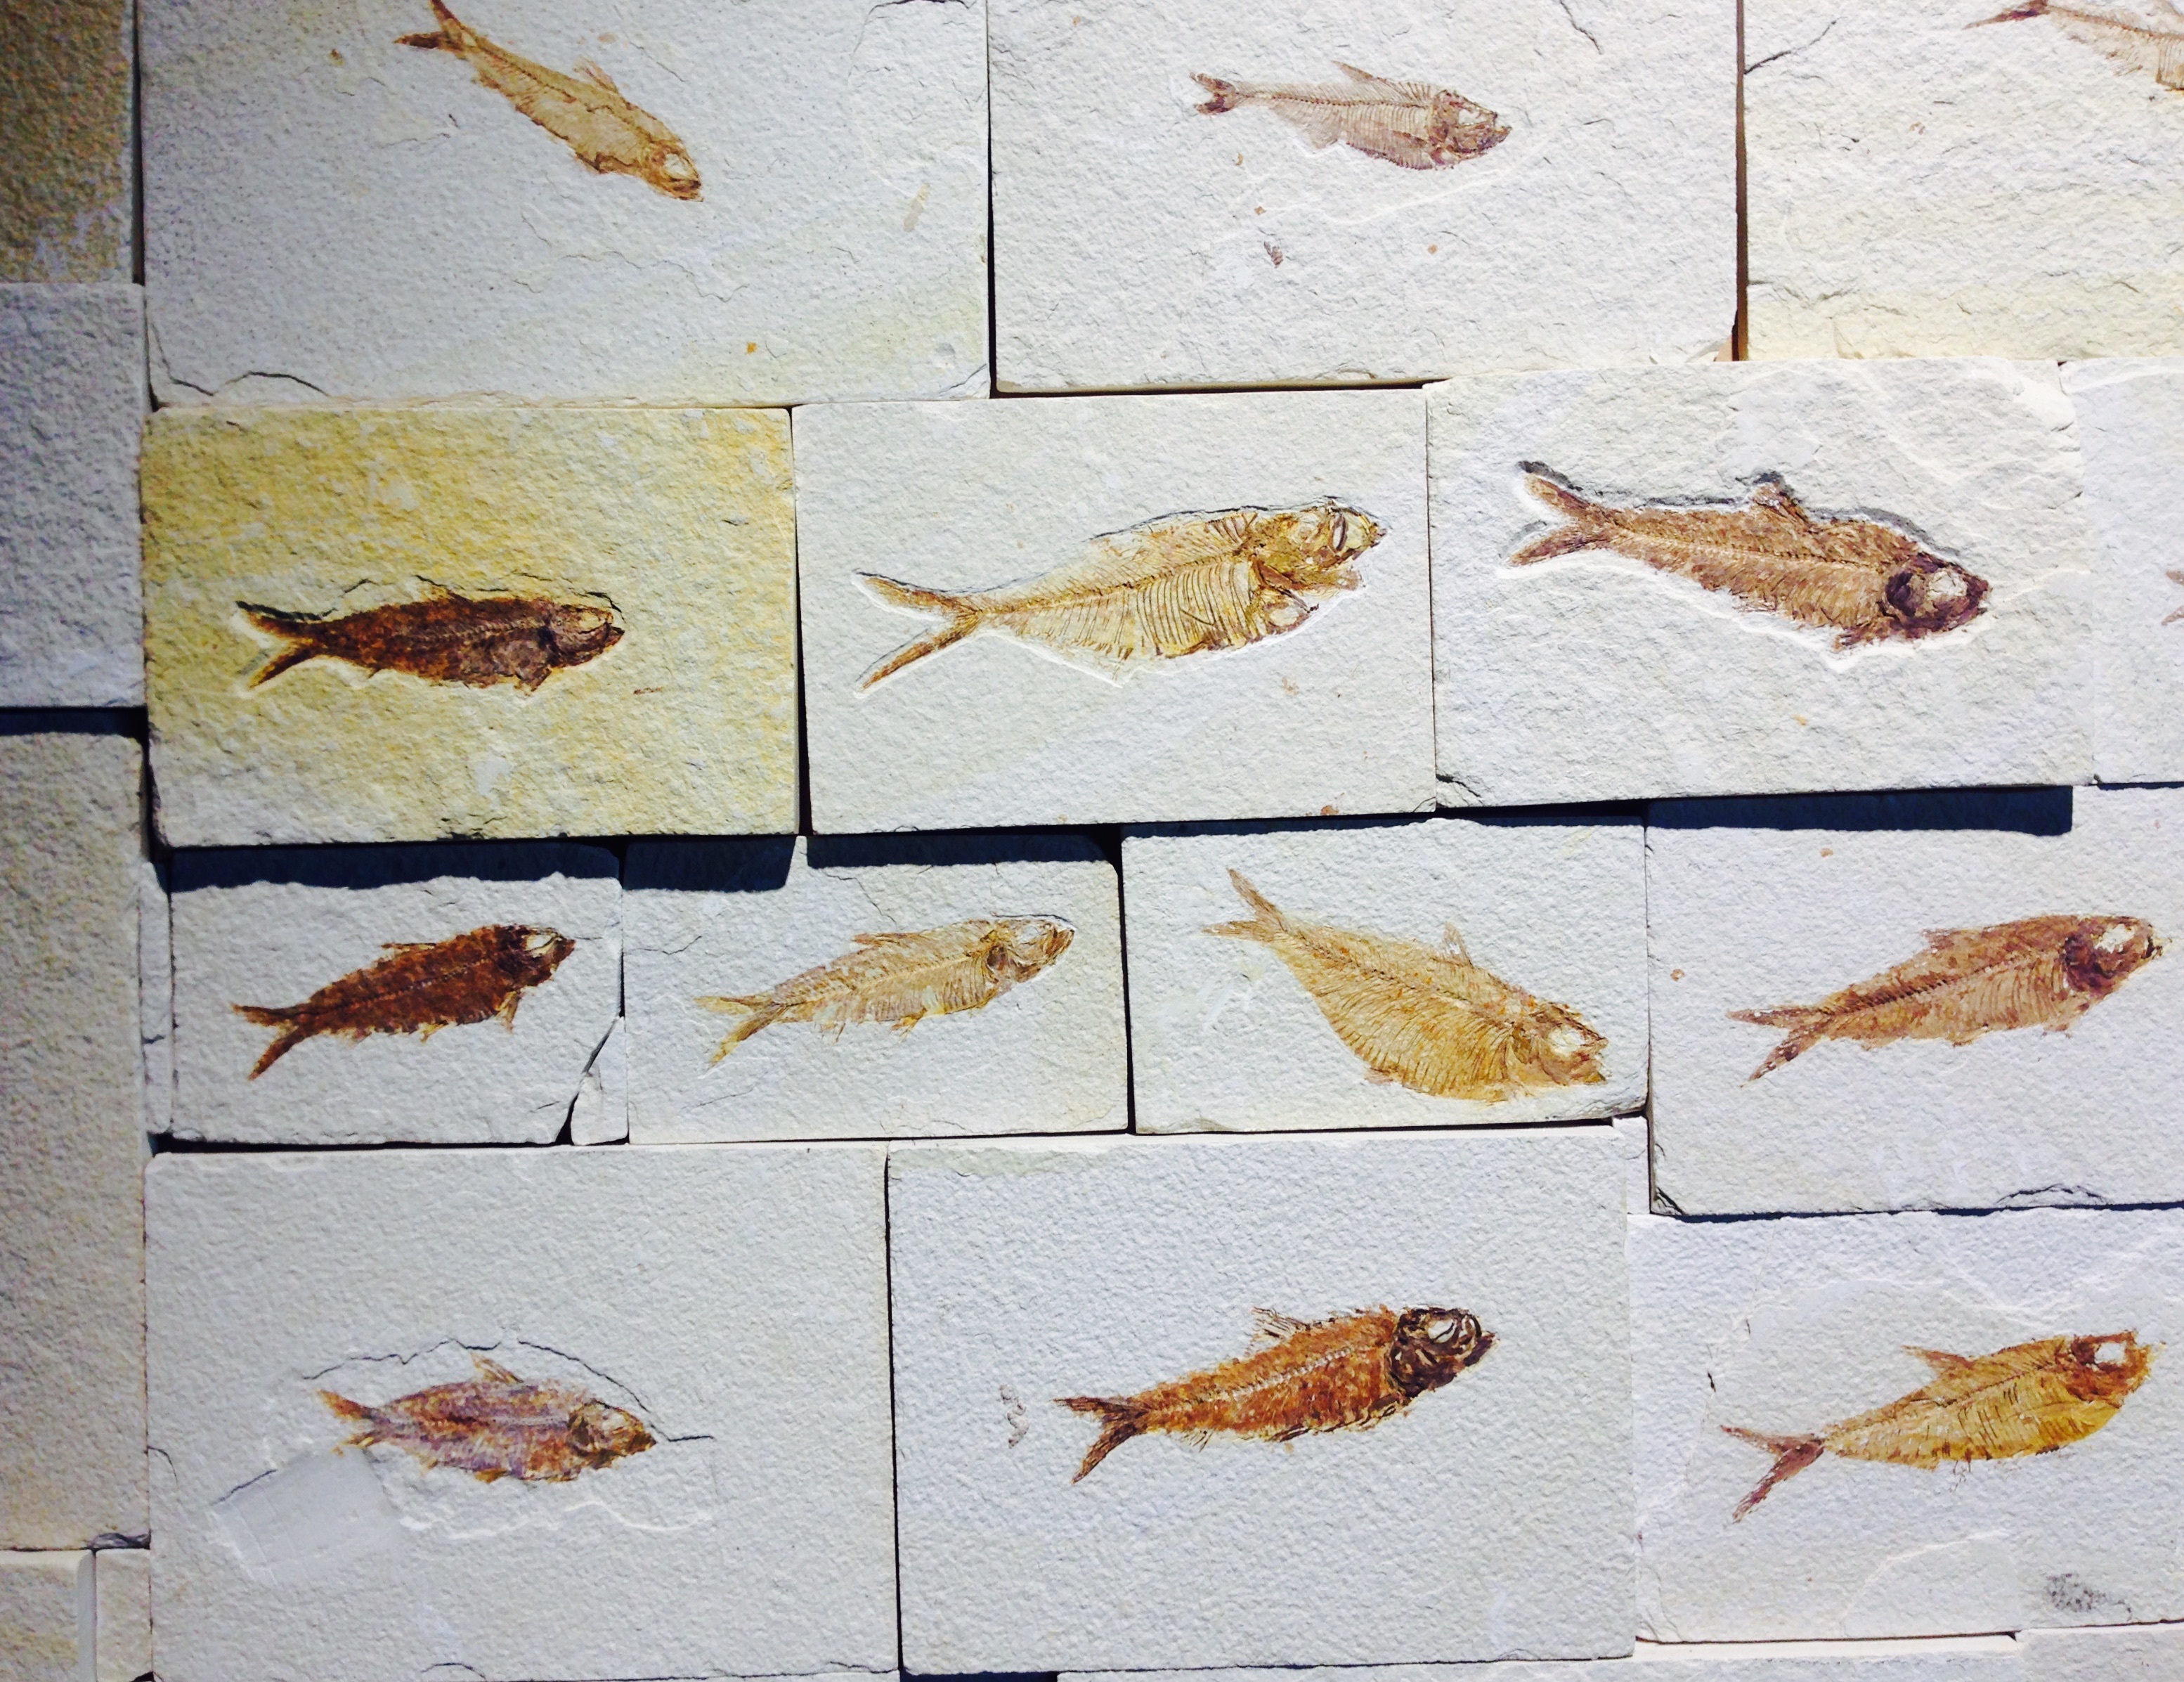
wood, floor, wall, stone, pattern, fish, material, art, sketch, drawing, design, fossil, flooring, prehistoric times, petrification